Persuasion

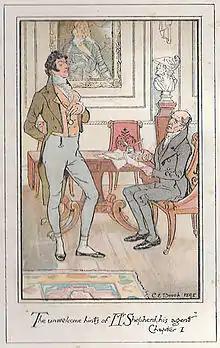
"Persuasion", novel by Jane Austen, illustrated by C. E. Brock. For Sir Walter Elliot, baronet, the hints of Mr Shepherd, his agent, were quite unwelcome...

Persuasion or persuasion arts is an umbrella term for influence. Persuasion can influence a person's beliefs, attitudes, intentions, motivations, or behaviours.